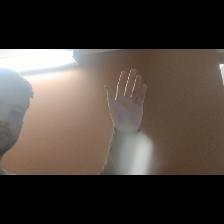
Label: Human